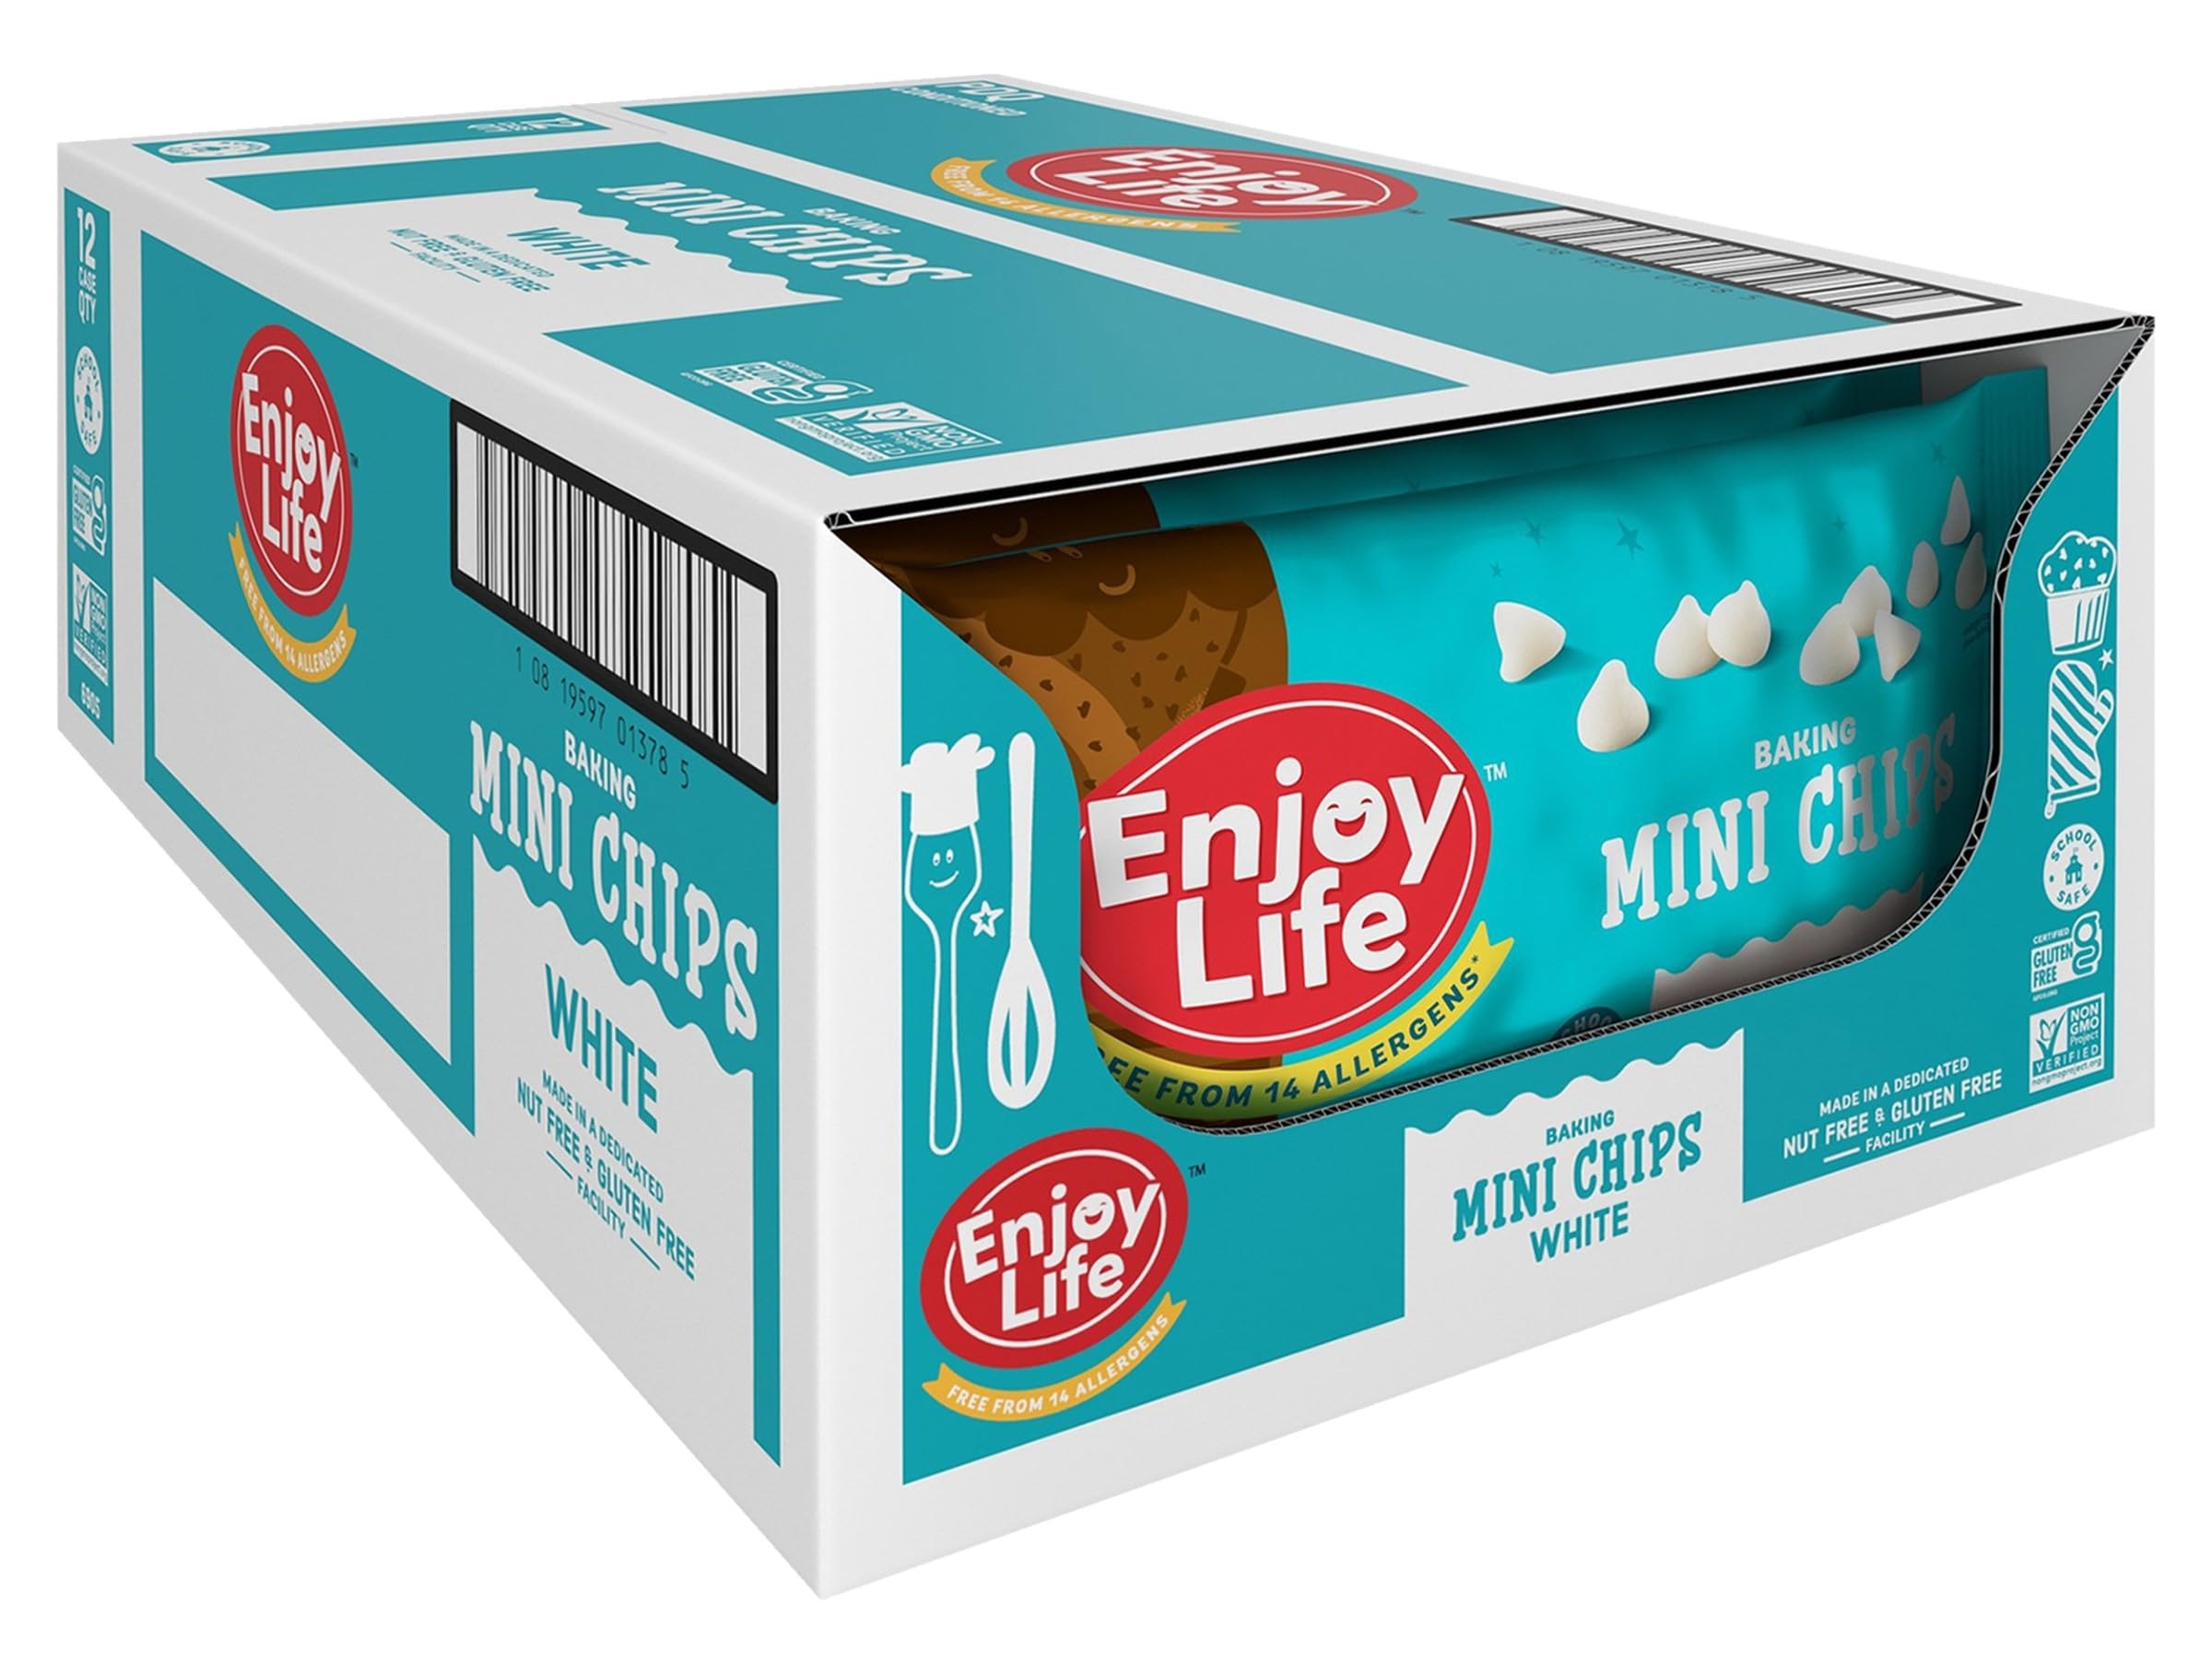
Item Name: Enjoy Life Mini White Baking Chips, White Chocolate Flavor Gluten Free, School Safe, Non GMO, Dairy Free, Soy Free, Nut Free, Bulk, 12 Bags (9 oz each)
Bullet Point 1: Bulk baking chips that contains (12) 9 oz bags of Enjoy Life Mini White Chocolate Flavor Baking Chips (packaging may vary)
Bullet Point 2: Dairy free white baking chips made in a dedicated nut-free and gluten-free facility from high-quality ingredients
Bullet Point 3: Smaller, indulgent dairy free mini chips are a great alternative to white chocolate for baking and are perfect for melting, treating yourself or baking delicious school safe snacks
Bullet Point 4: Non-GMO Project Verified baking chips are certified gluten free, kosher and halal for a worry-free snack
Bullet Point 5: All Enjoy Life products are certified gluten free, wheat free, peanut free, tree nut free, dairy free, casein free, soy free, egg free, sesame free, mustard free, lupin free, added sulfites free, fish free, shellfish free, and crustacean free
Bullet Point 6: Non-GMO Project Verified baking chips are certified gluten free, kosher and halal for a worry-free snack
Bullet Point 7: All Enjoy Life products are certified gluten free, wheat free, peanut free, tree nut free, dairy free, casein free, soy free, egg free, sesame free, mustard free, lupin free, added sulfites free, fish free, shellfish free, and crustacean free
Value: 108.0
Unit: Ounce

Price: 70.29